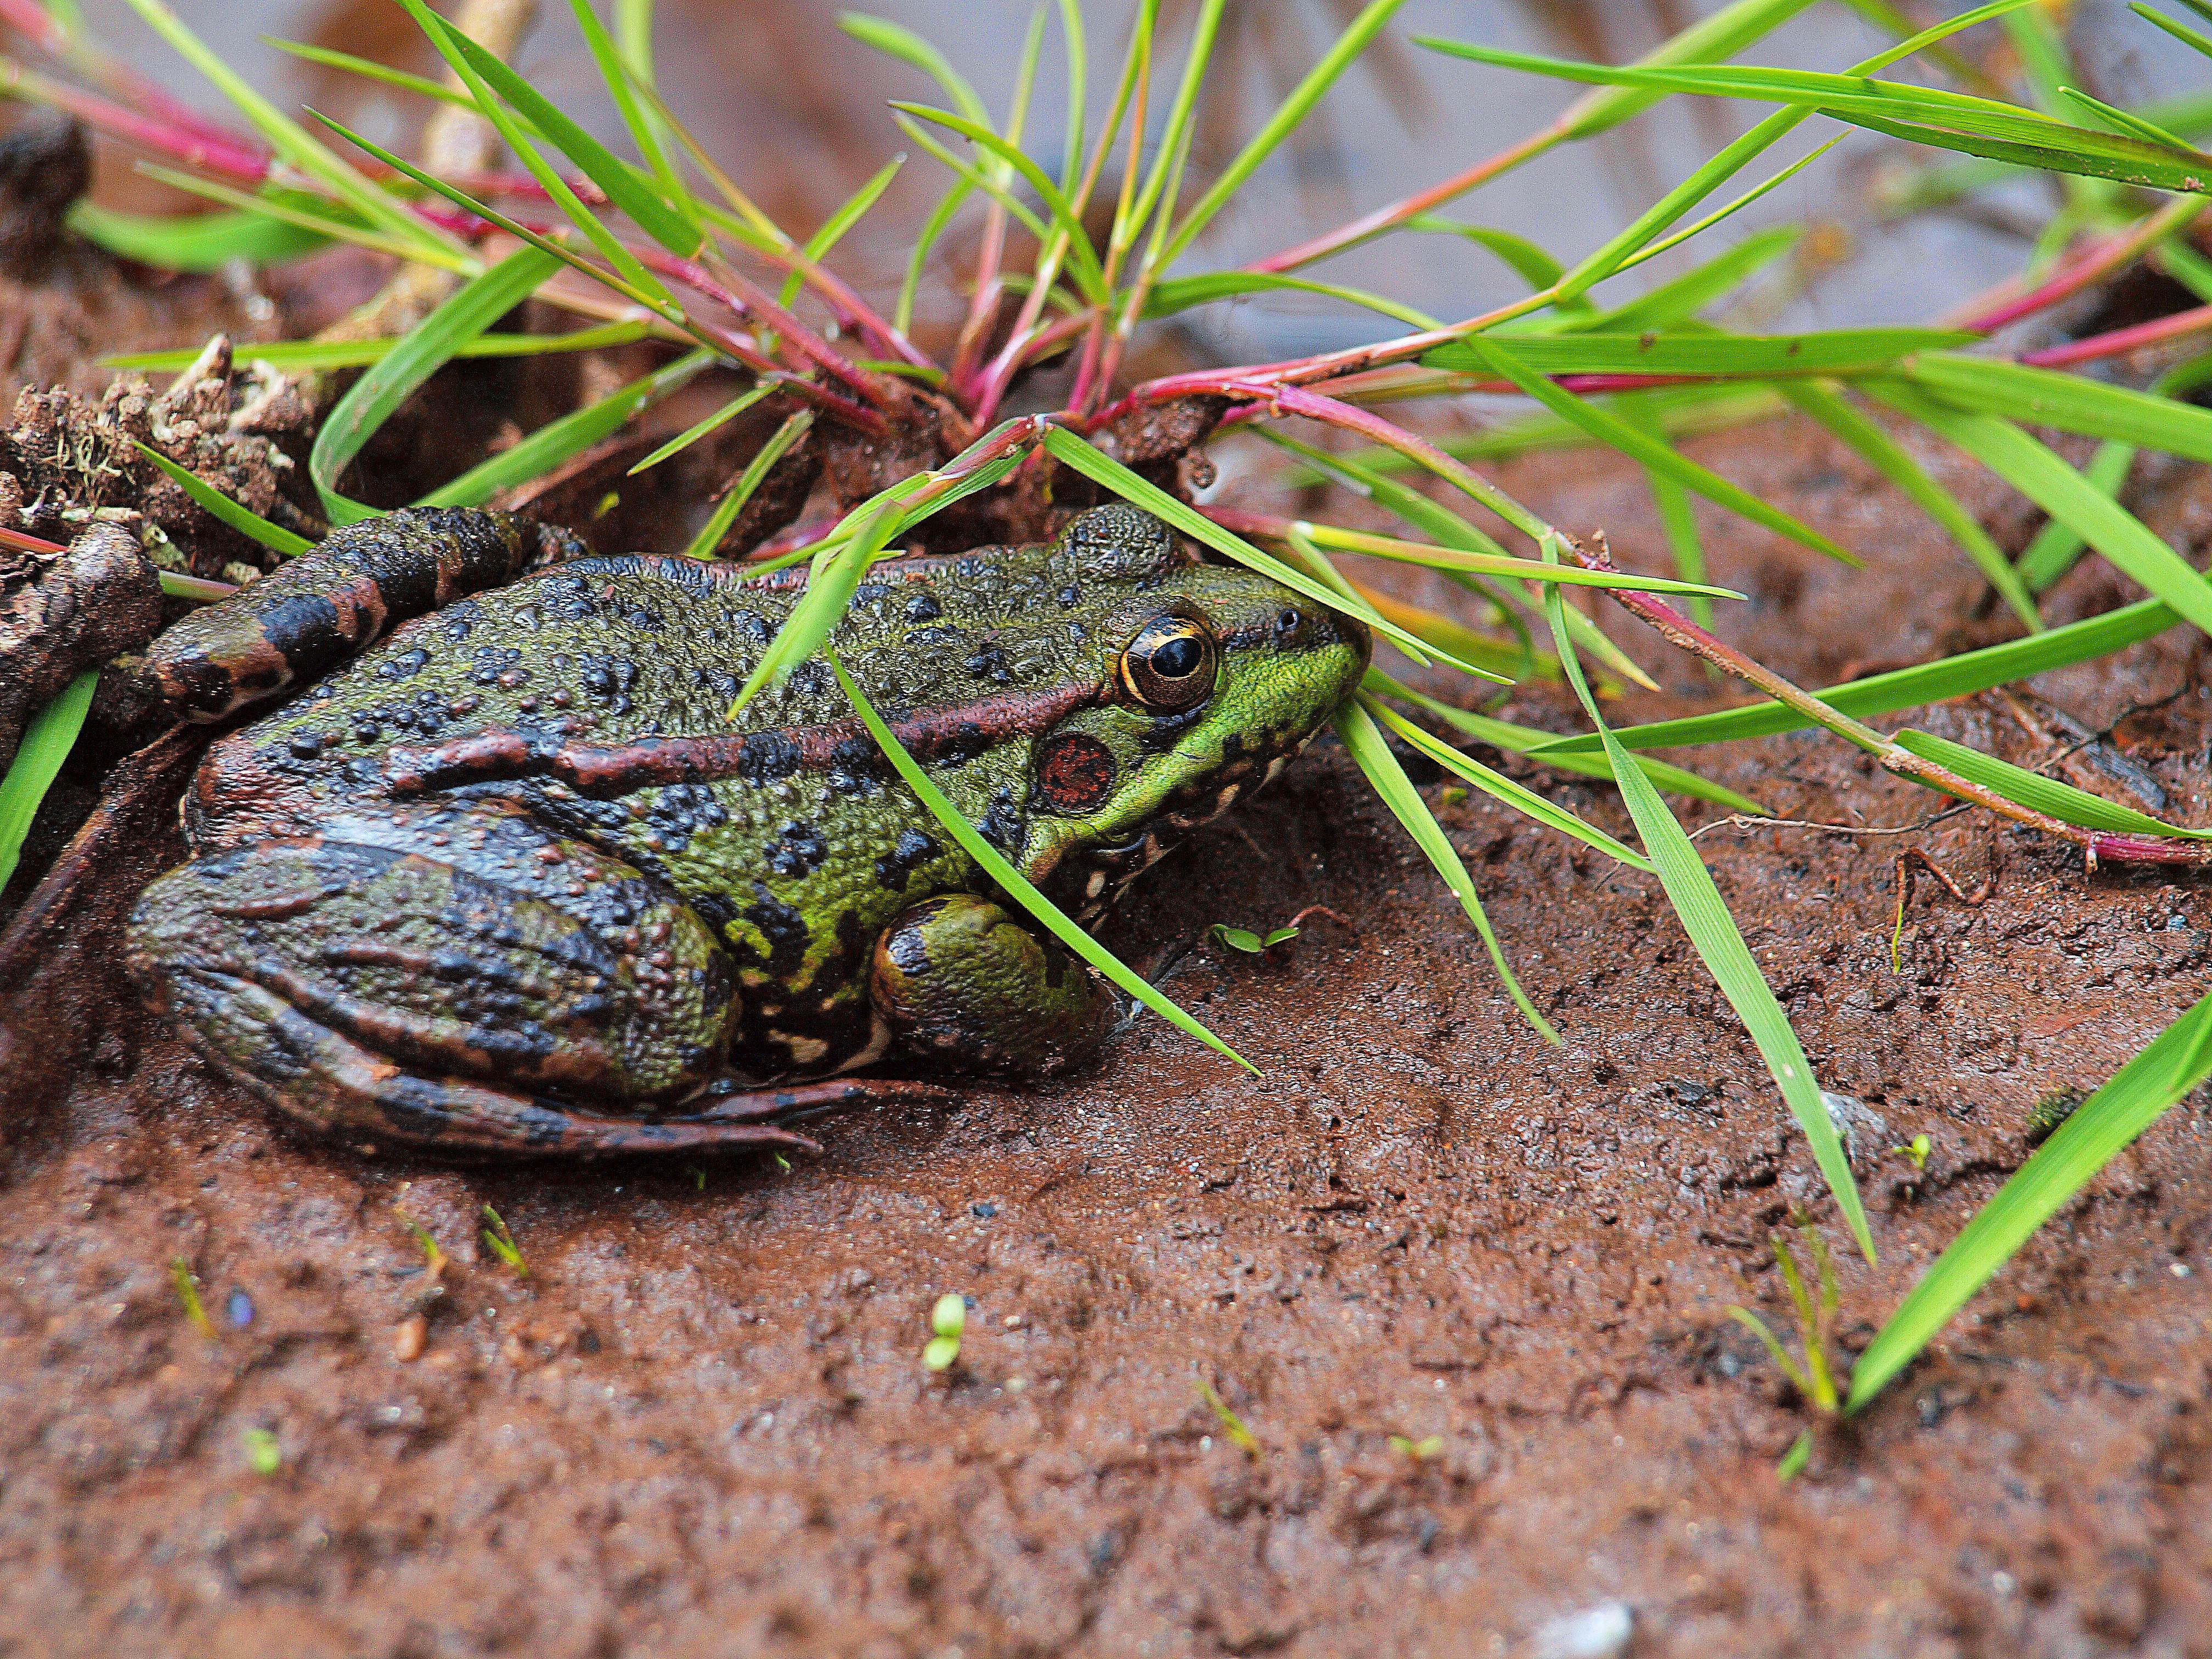
nature, wildlife, green, macro, frog, amphibian, fauna, animals, naturaleza, ggl1, animales, macro photography